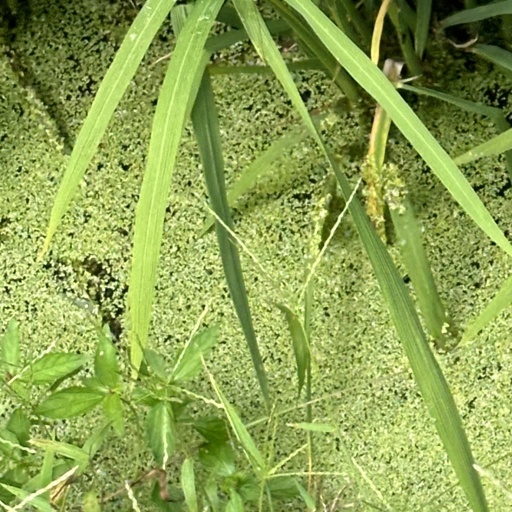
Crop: rice